Stillwater, Oklahoma

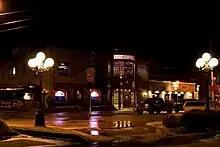
Eskimo Joe's (2010)

Stillwater is known as the home of red dirt music, a mixture of folk, country, blues and rock. Notable red dirt artists from Stillwater include Cross Canadian Ragweed, Jason Boland and the Stragglers, the Red Dirt Rangers, The Great Divide, No Justice, Jenny Labow, the Jason Savory Band, and the father of red dirt music, Bob Childers.